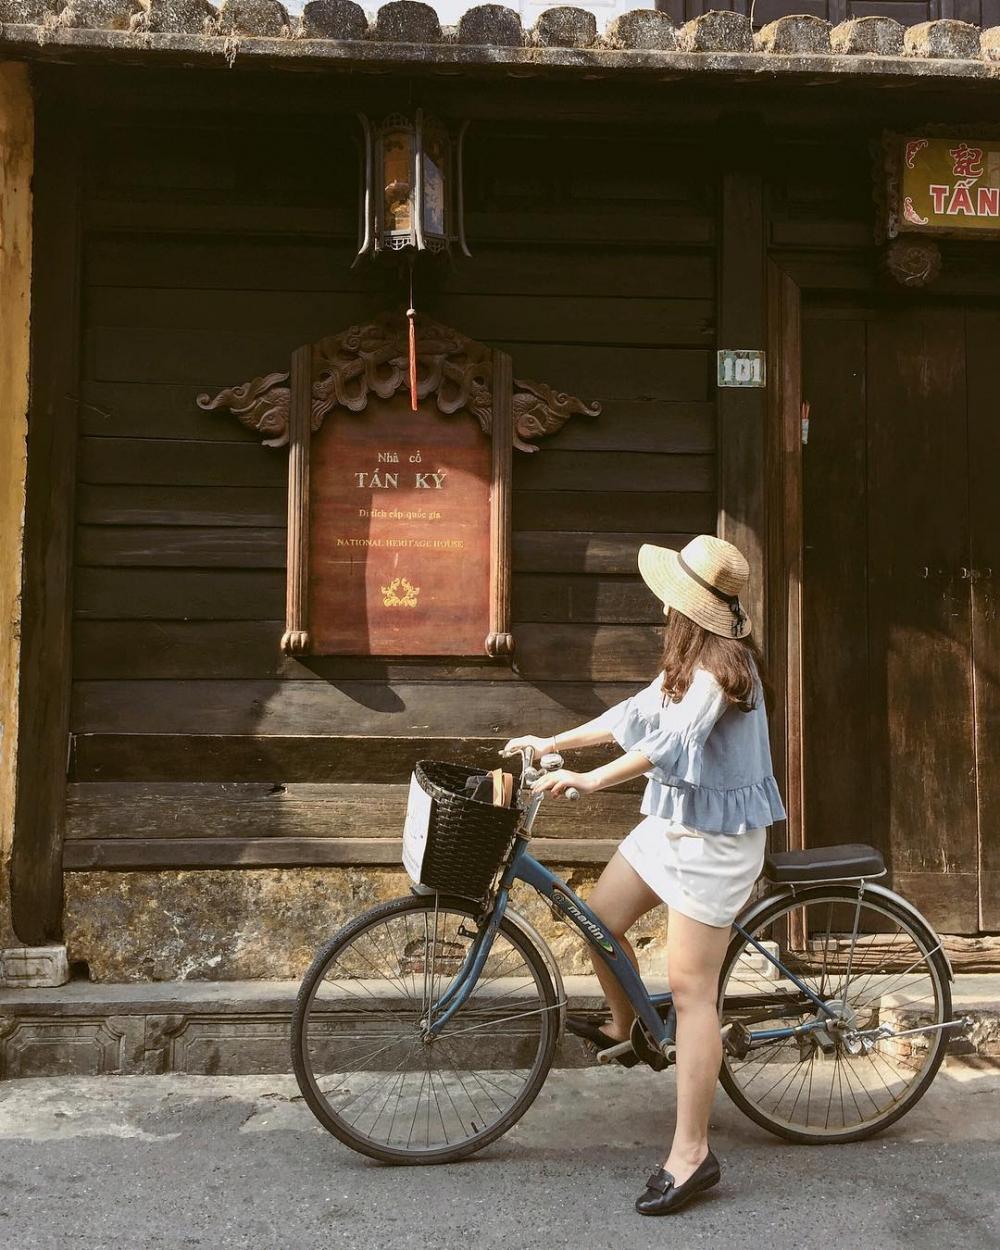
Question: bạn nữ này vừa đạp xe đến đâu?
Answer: đến căn nhà cổ tấn ký